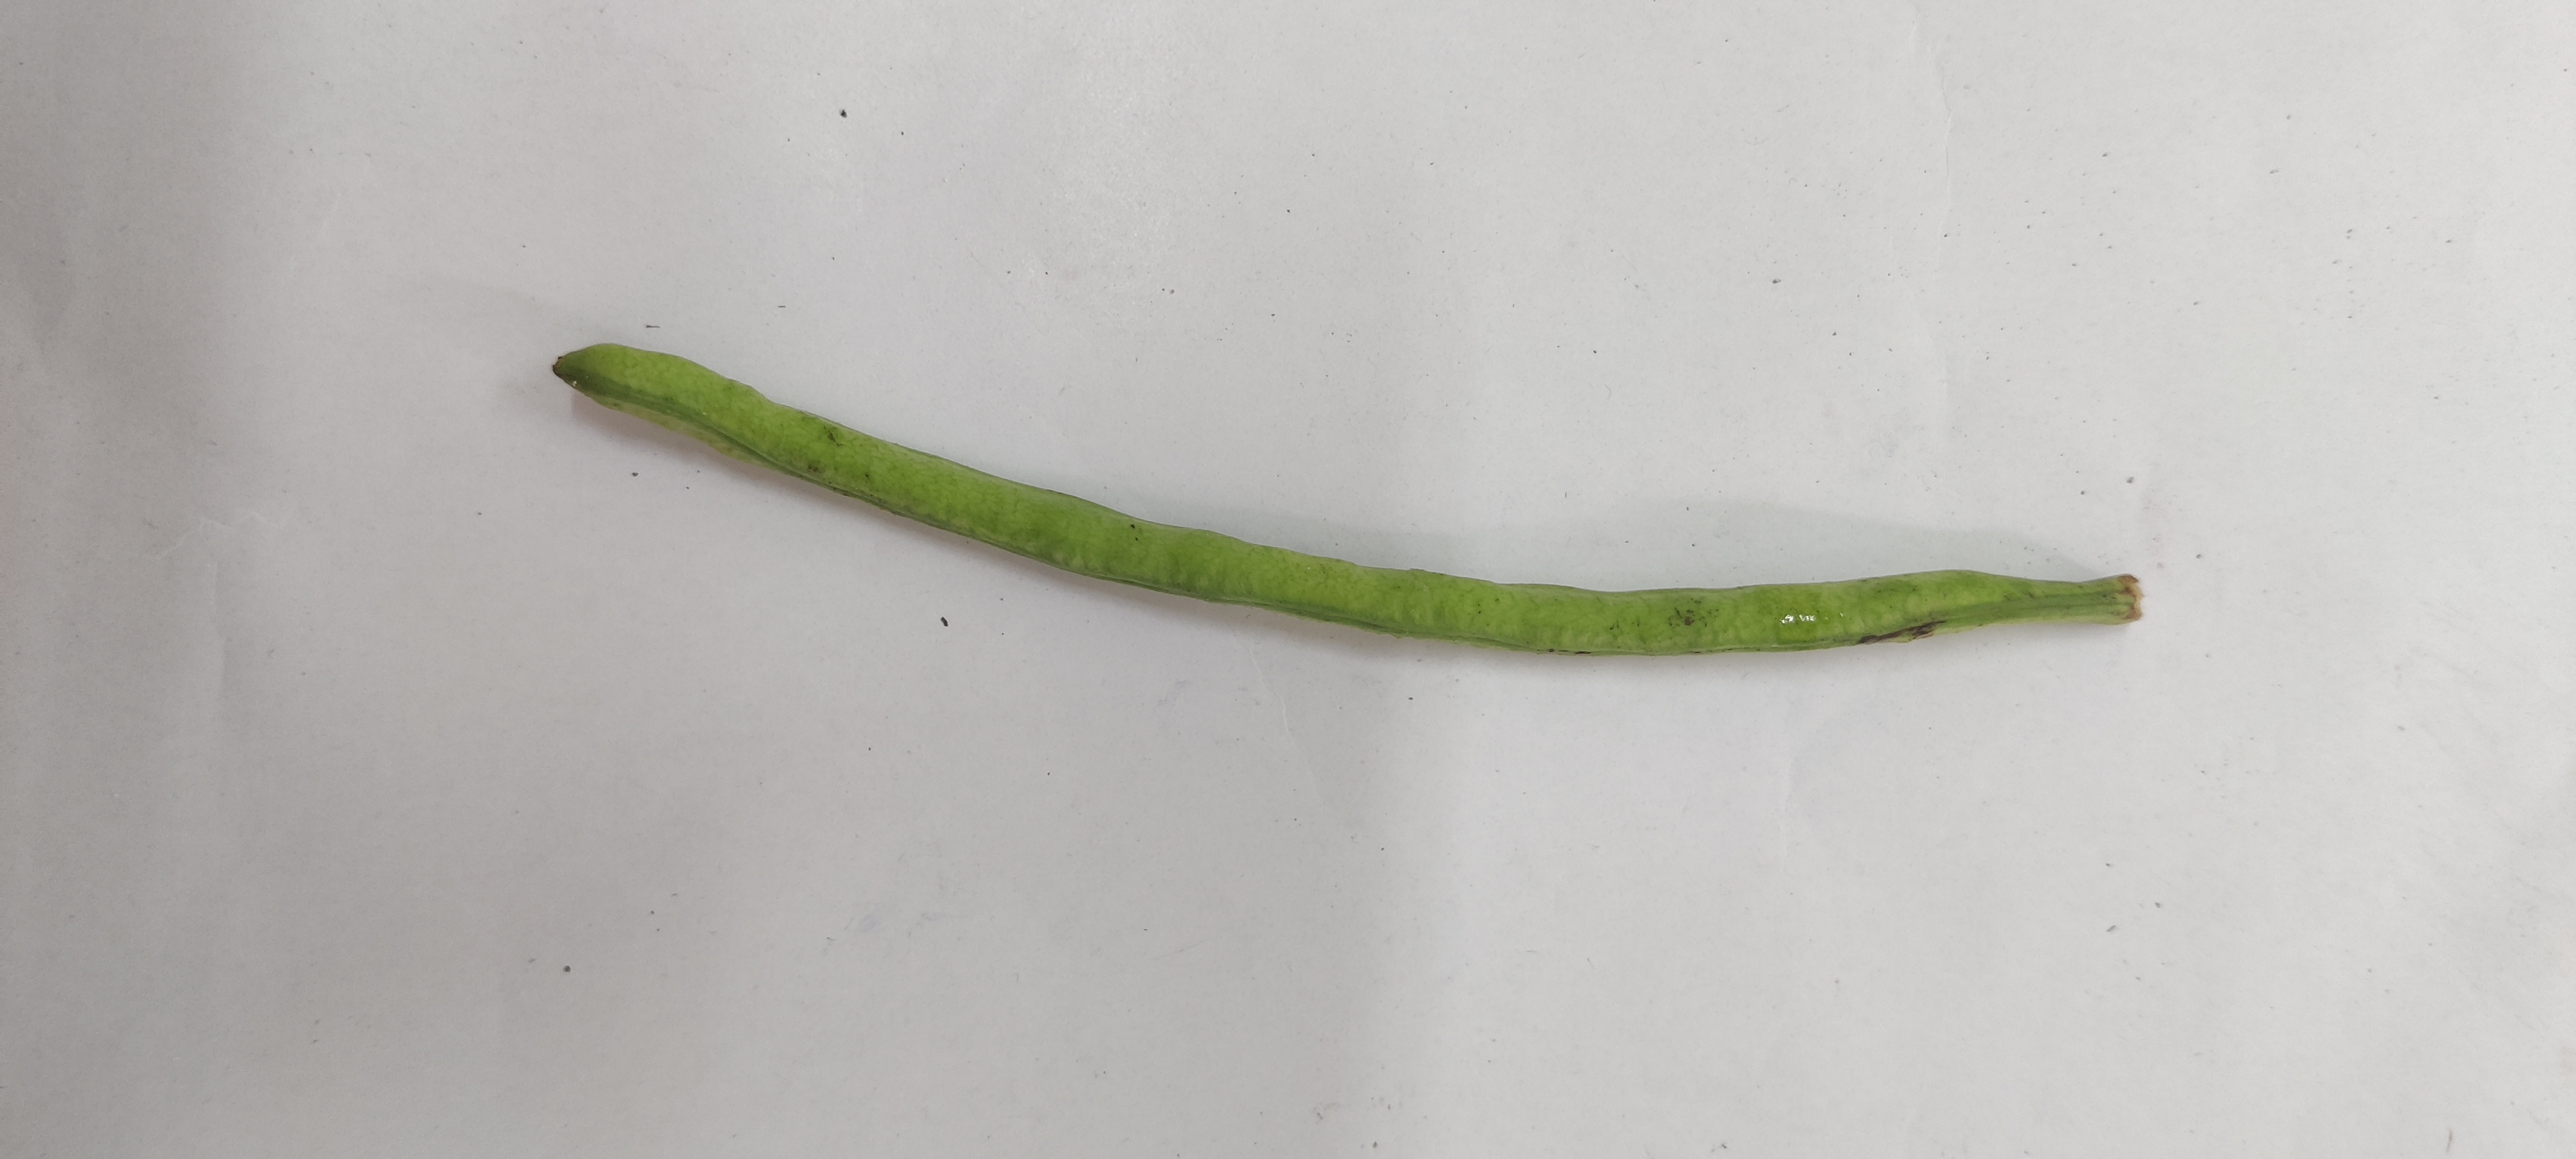
Crop: Cowpea
Condition: Severely Damaged